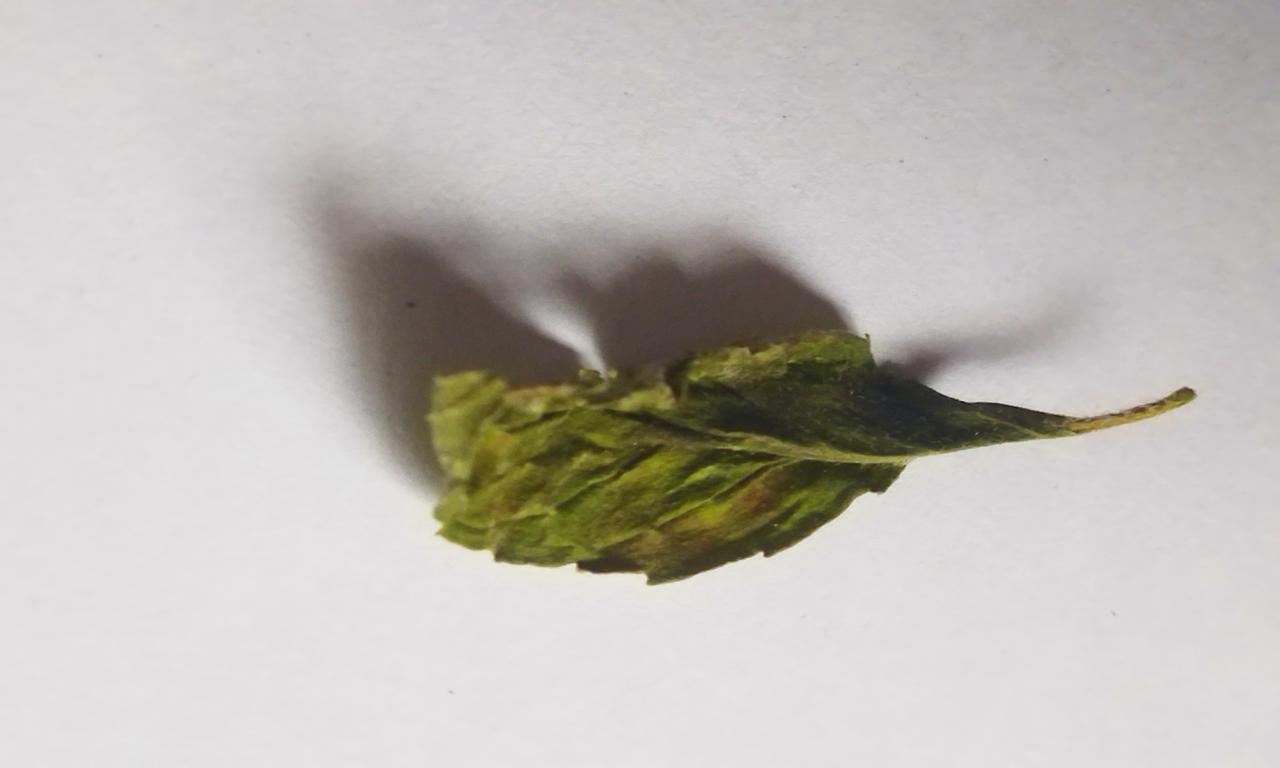
Label: Spoiled